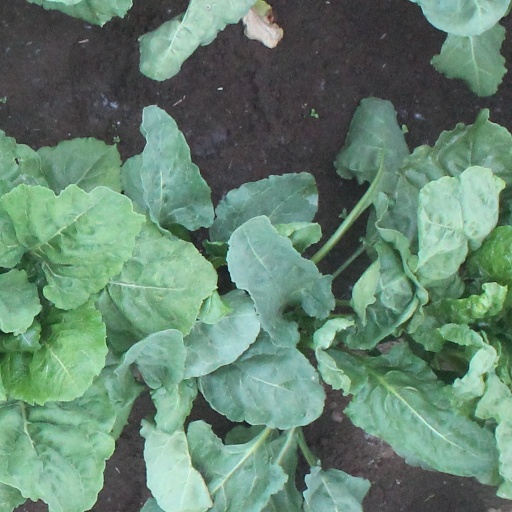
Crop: sugar beet